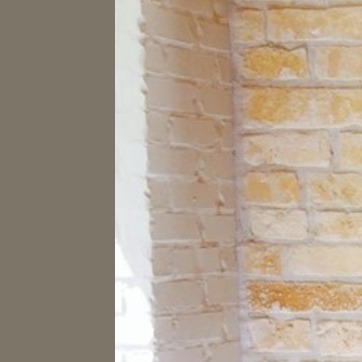
Material: brick